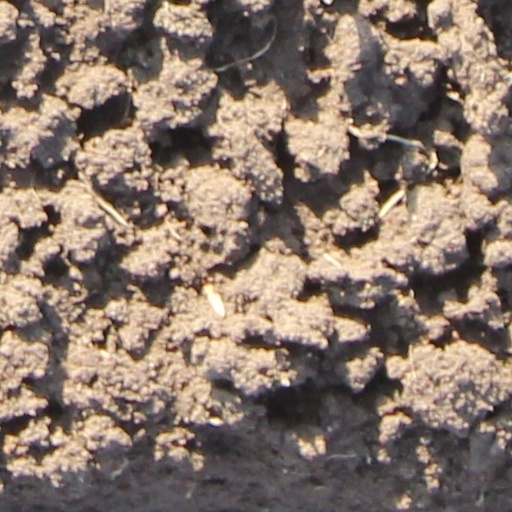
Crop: wheat